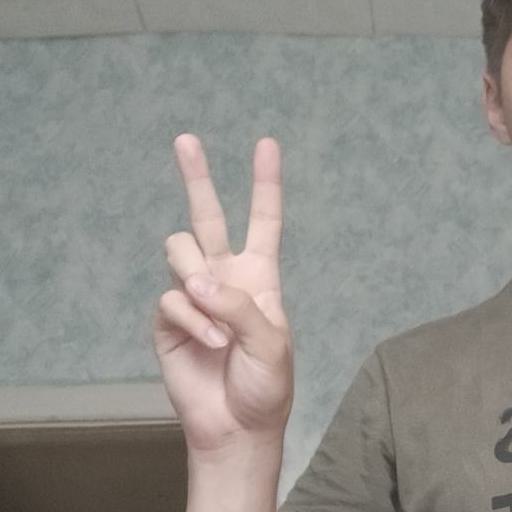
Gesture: peace